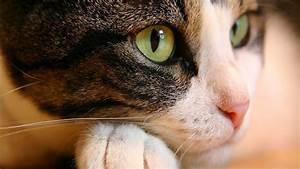
cat